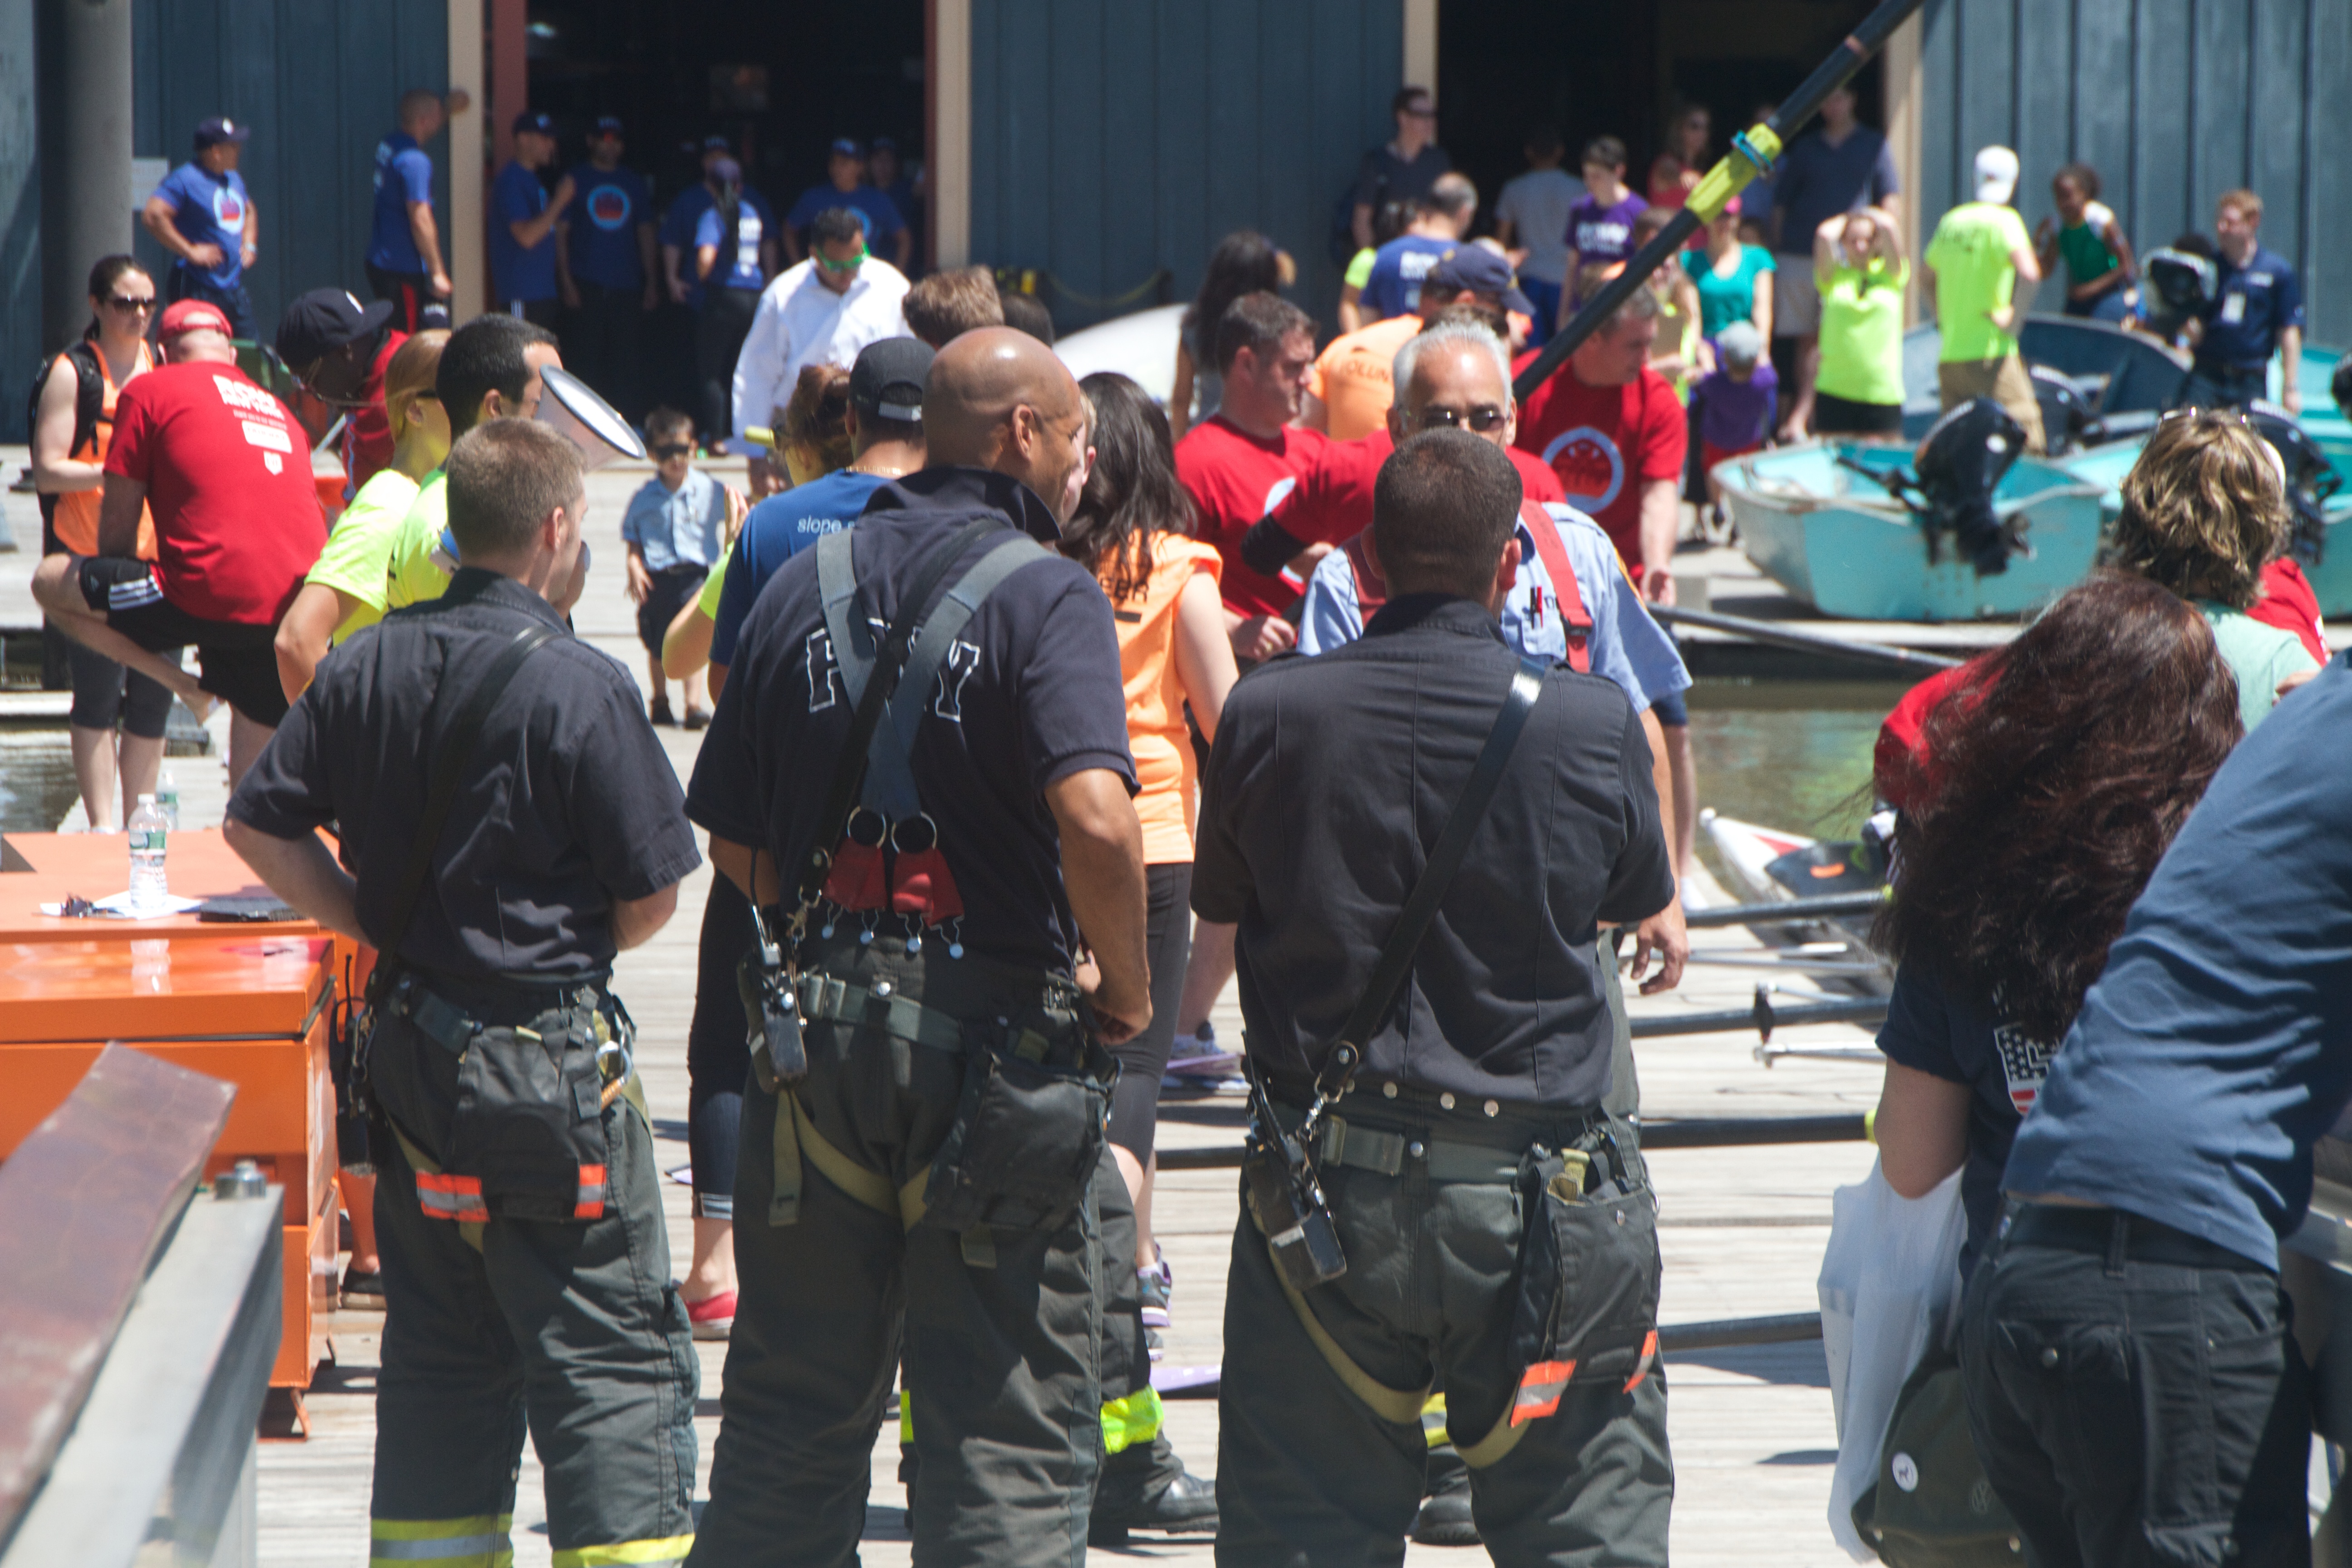
protest, rownewyork